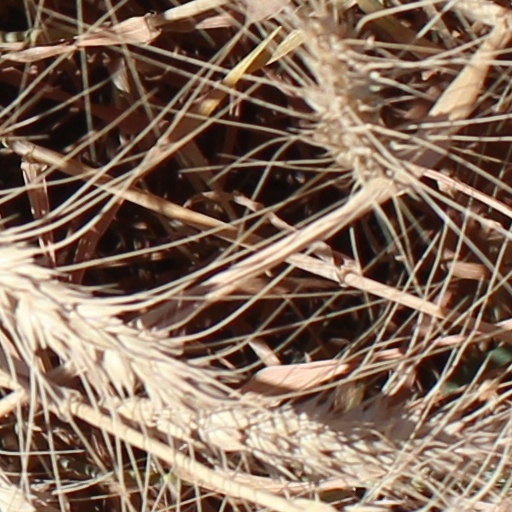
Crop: wheat